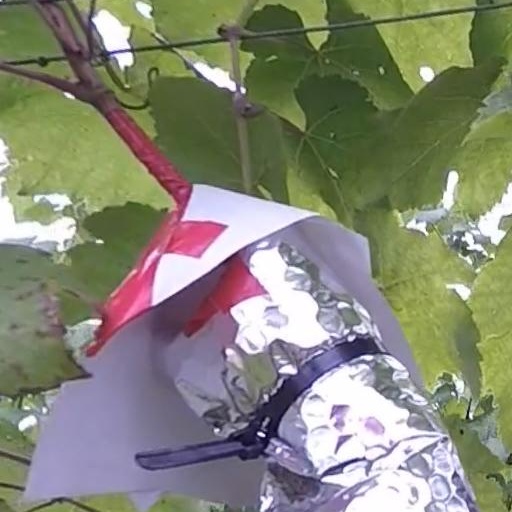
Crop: grape